Rings of Rhea

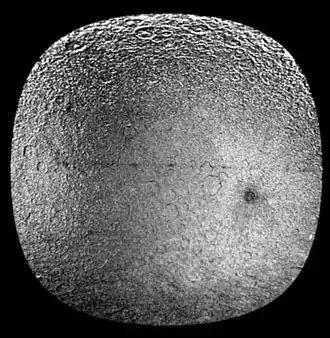
The fresh ice (dark) can be seen spanning the equator in this image comparing infrared and green wavelengths.

The obvious candidates for magnetospheric plasma-absorbing matter are neutral gas and dust, but the quantities required to explain the observed depletion are far greater than "Cassini"'s measurements allow. Therefore the discoverers, led by Geraint Jones of the "Cassini" MIMI team, argue that the depletions must be caused by solid particles orbiting Rhea: